The Lost Strait

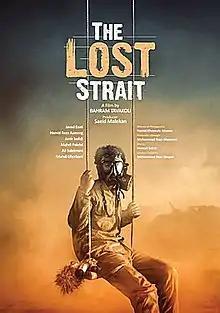
Film poster

The Lost Strait is a 2018 Iranian war drama film written and directed by Bahram Tavakoli. The film screened for the first time at the 36th Fajr Film Festival and received 5 Awards and 6 nominations.